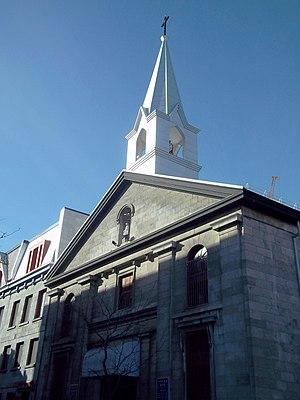
Église de la Mission-Catholique-Chinoise-du-Saint-Esprit, 205-211, rue De La Gauchetière Ouest, Montréal. (info)
Cet article recense les lieux patrimoniaux de Montréal inscrit au répertoire des lieux patrimoniaux du Canada, qu'ils soient de niveau provincial, fédéral ou municipal.